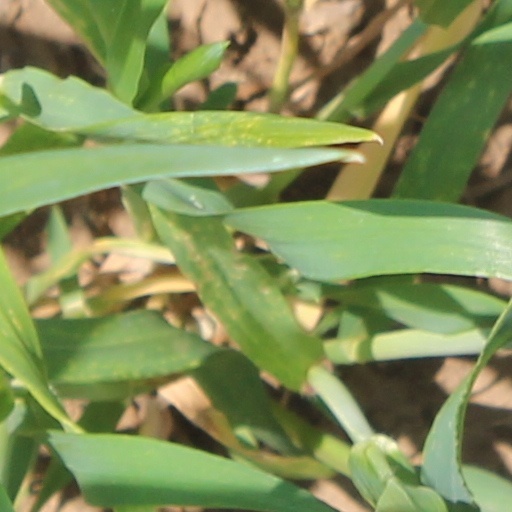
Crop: wheat